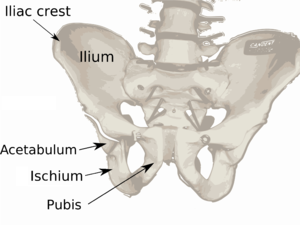
L'ilion ou ilium est l'une des trois portions qui constituent l'os iliaque. L'ilion est la partie supérieure de l'os iliaque qui fait saillie au niveau de la hanche.